Břetislav's decree

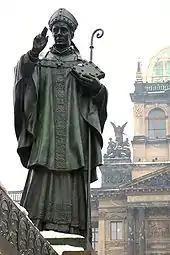
St. Vojtěch statue in Prague

The decree was aimed at eliminating all pagan customs in the country that had survived among the Christian population from pagan times. Therefore, according to these decrees, a strict action was taken against all pagan customs among the people, against pagan beliefs, superstitions, and sorceries, which, in spite of all persecutions and punishments, were still mingling with the Christian faith.